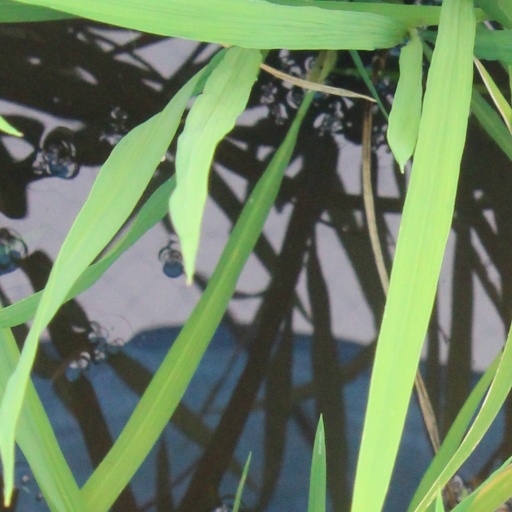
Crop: rice